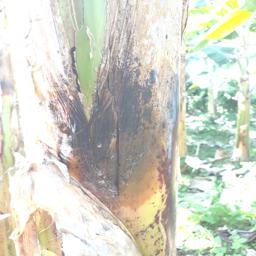
Label: PSEUDOSTEM WEEVIL